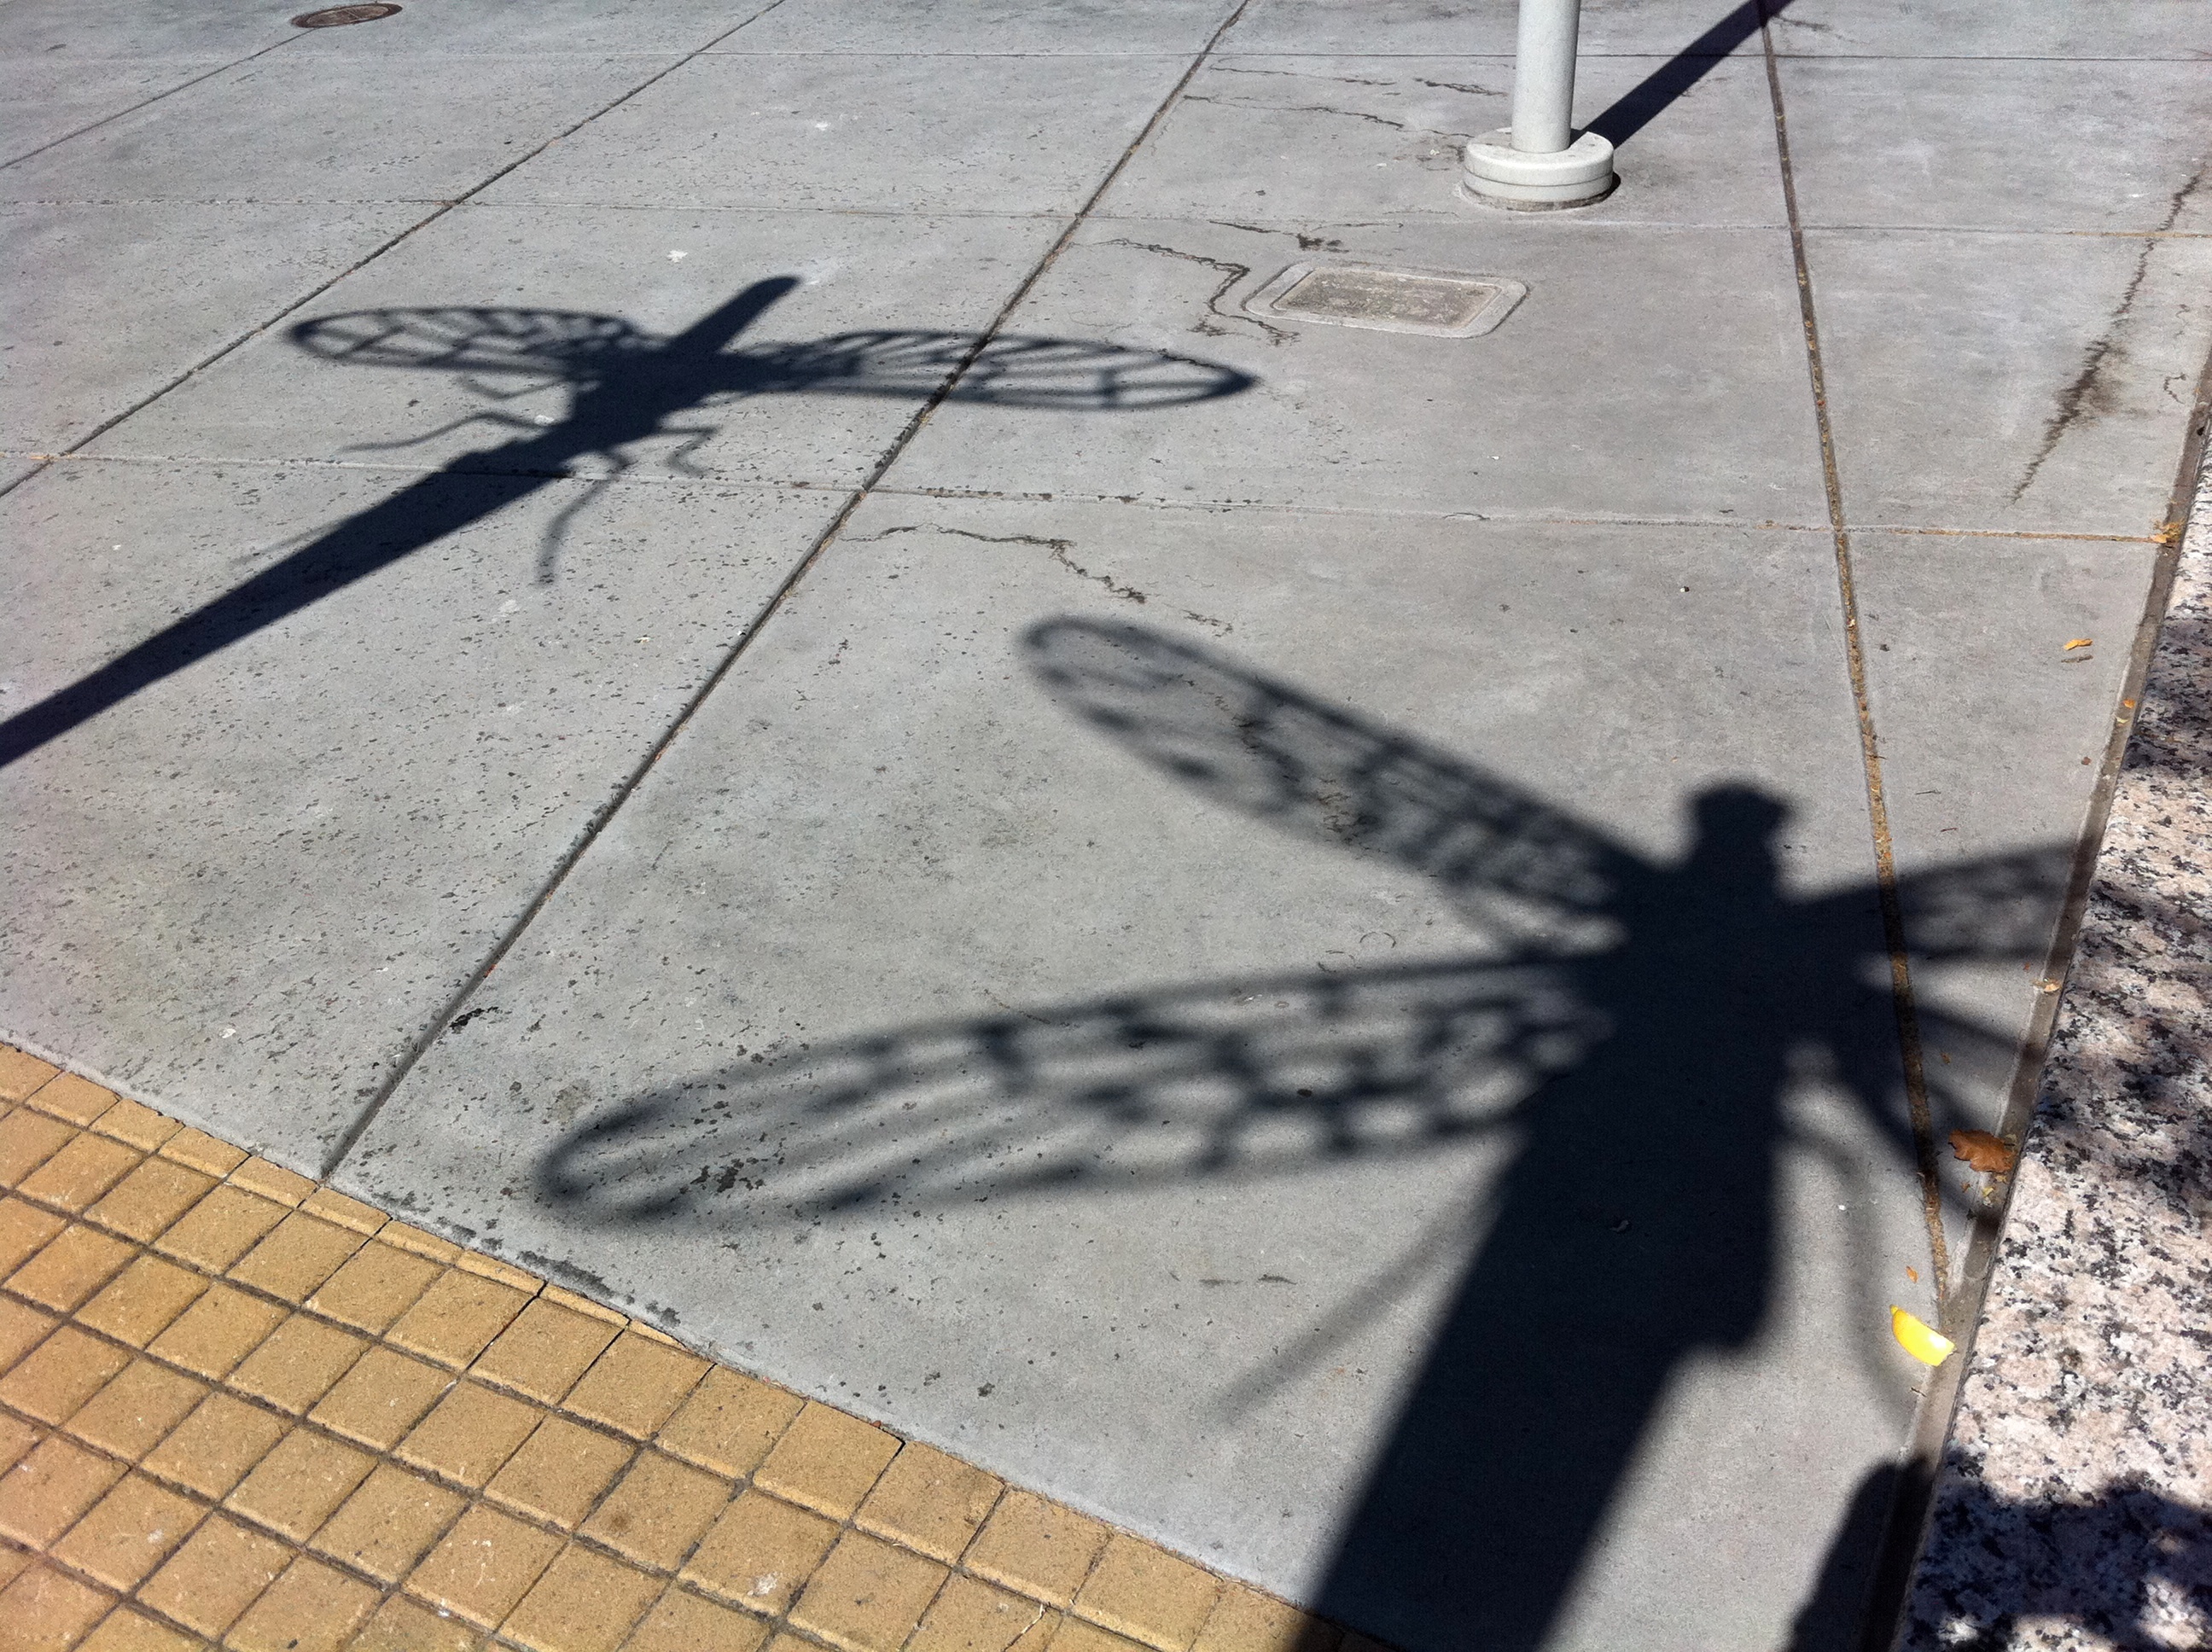
wood, sidewalk, floor, wall, line, shadow, art, shape, flooring, road surface